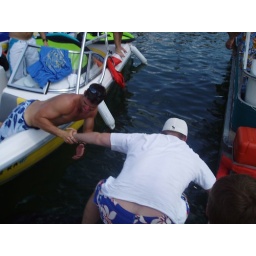
The boys pushing a line of 8 boats over to make room for us.